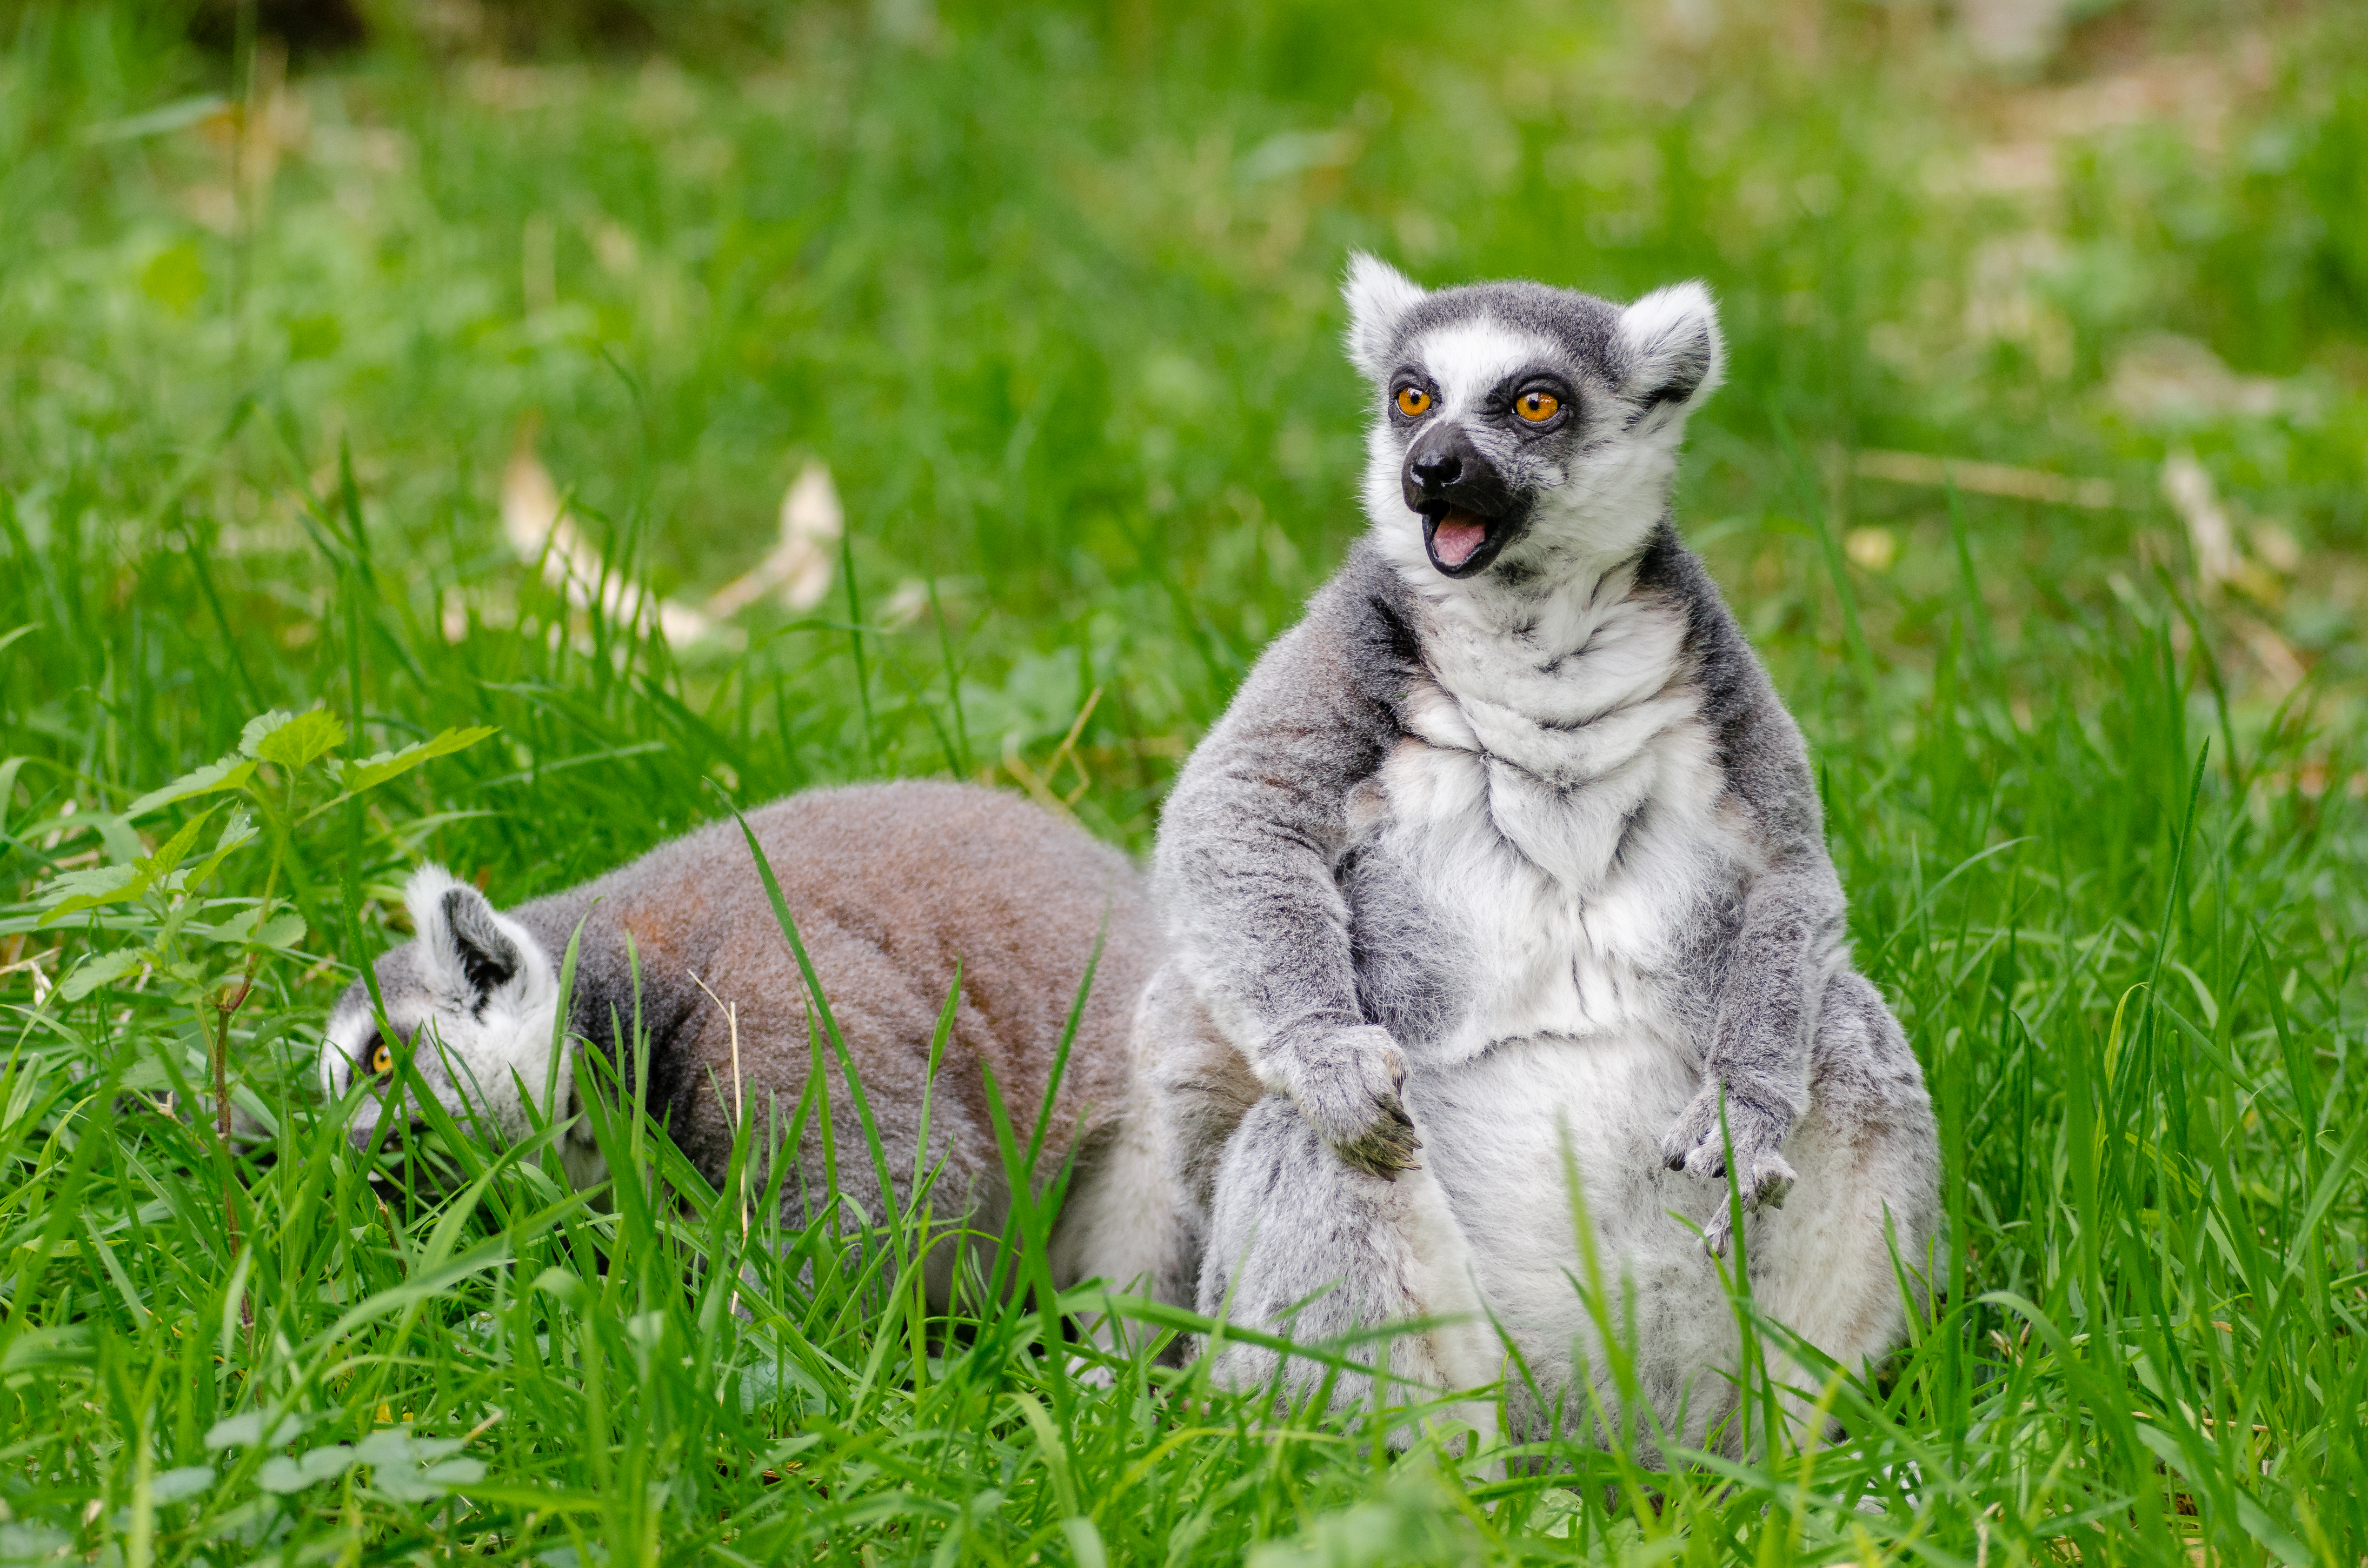
grass, animal, wildlife, zoo, mammal, fauna, madagascar, vertebrate, lemur